Cornelius Smelt

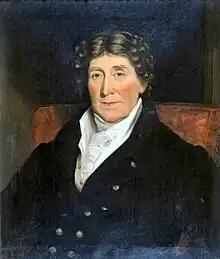
1826 portrait by Thomas Barber.

Cornelius Smelt (August 1748 – 28 November 1832) was an administrator who served as Lieutenant Governor of the Isle of Man from 1805 until his death in 1832, the longest governorship in the history of the Island. An officer in the British Army, he served first with the 14th Regiment of Foot and then the 35th (Royal Sussex) Regiment of Foot, acting as Deputy Governor of Southsea Castle in the late 18th century. His governorship of the Isle of Man is remembered as one in which he displayed great moral courage in difficult circumstances. His wisdom and fortitude in the long period when the House of Keys and the Duke of Atholl fought their historic political battles were also evident. Upon his death, a memorial was erected in Castletown in the Isle of Man.